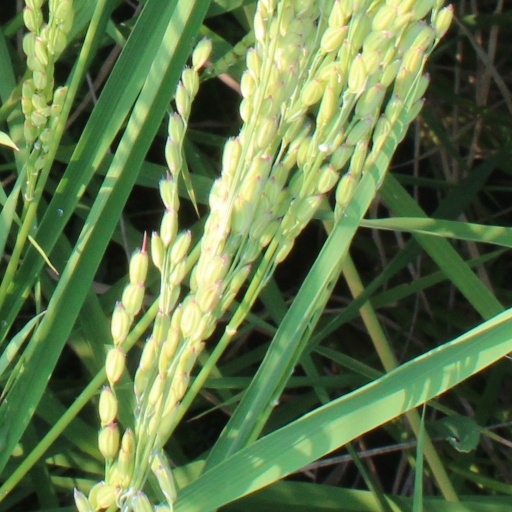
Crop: rice